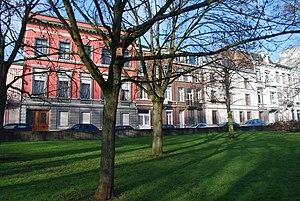
Vue du quartier du Jardin botanique à Liège.
La rue Courtois est une artère du centre de la ville de Liège située le long du jardin botanique.